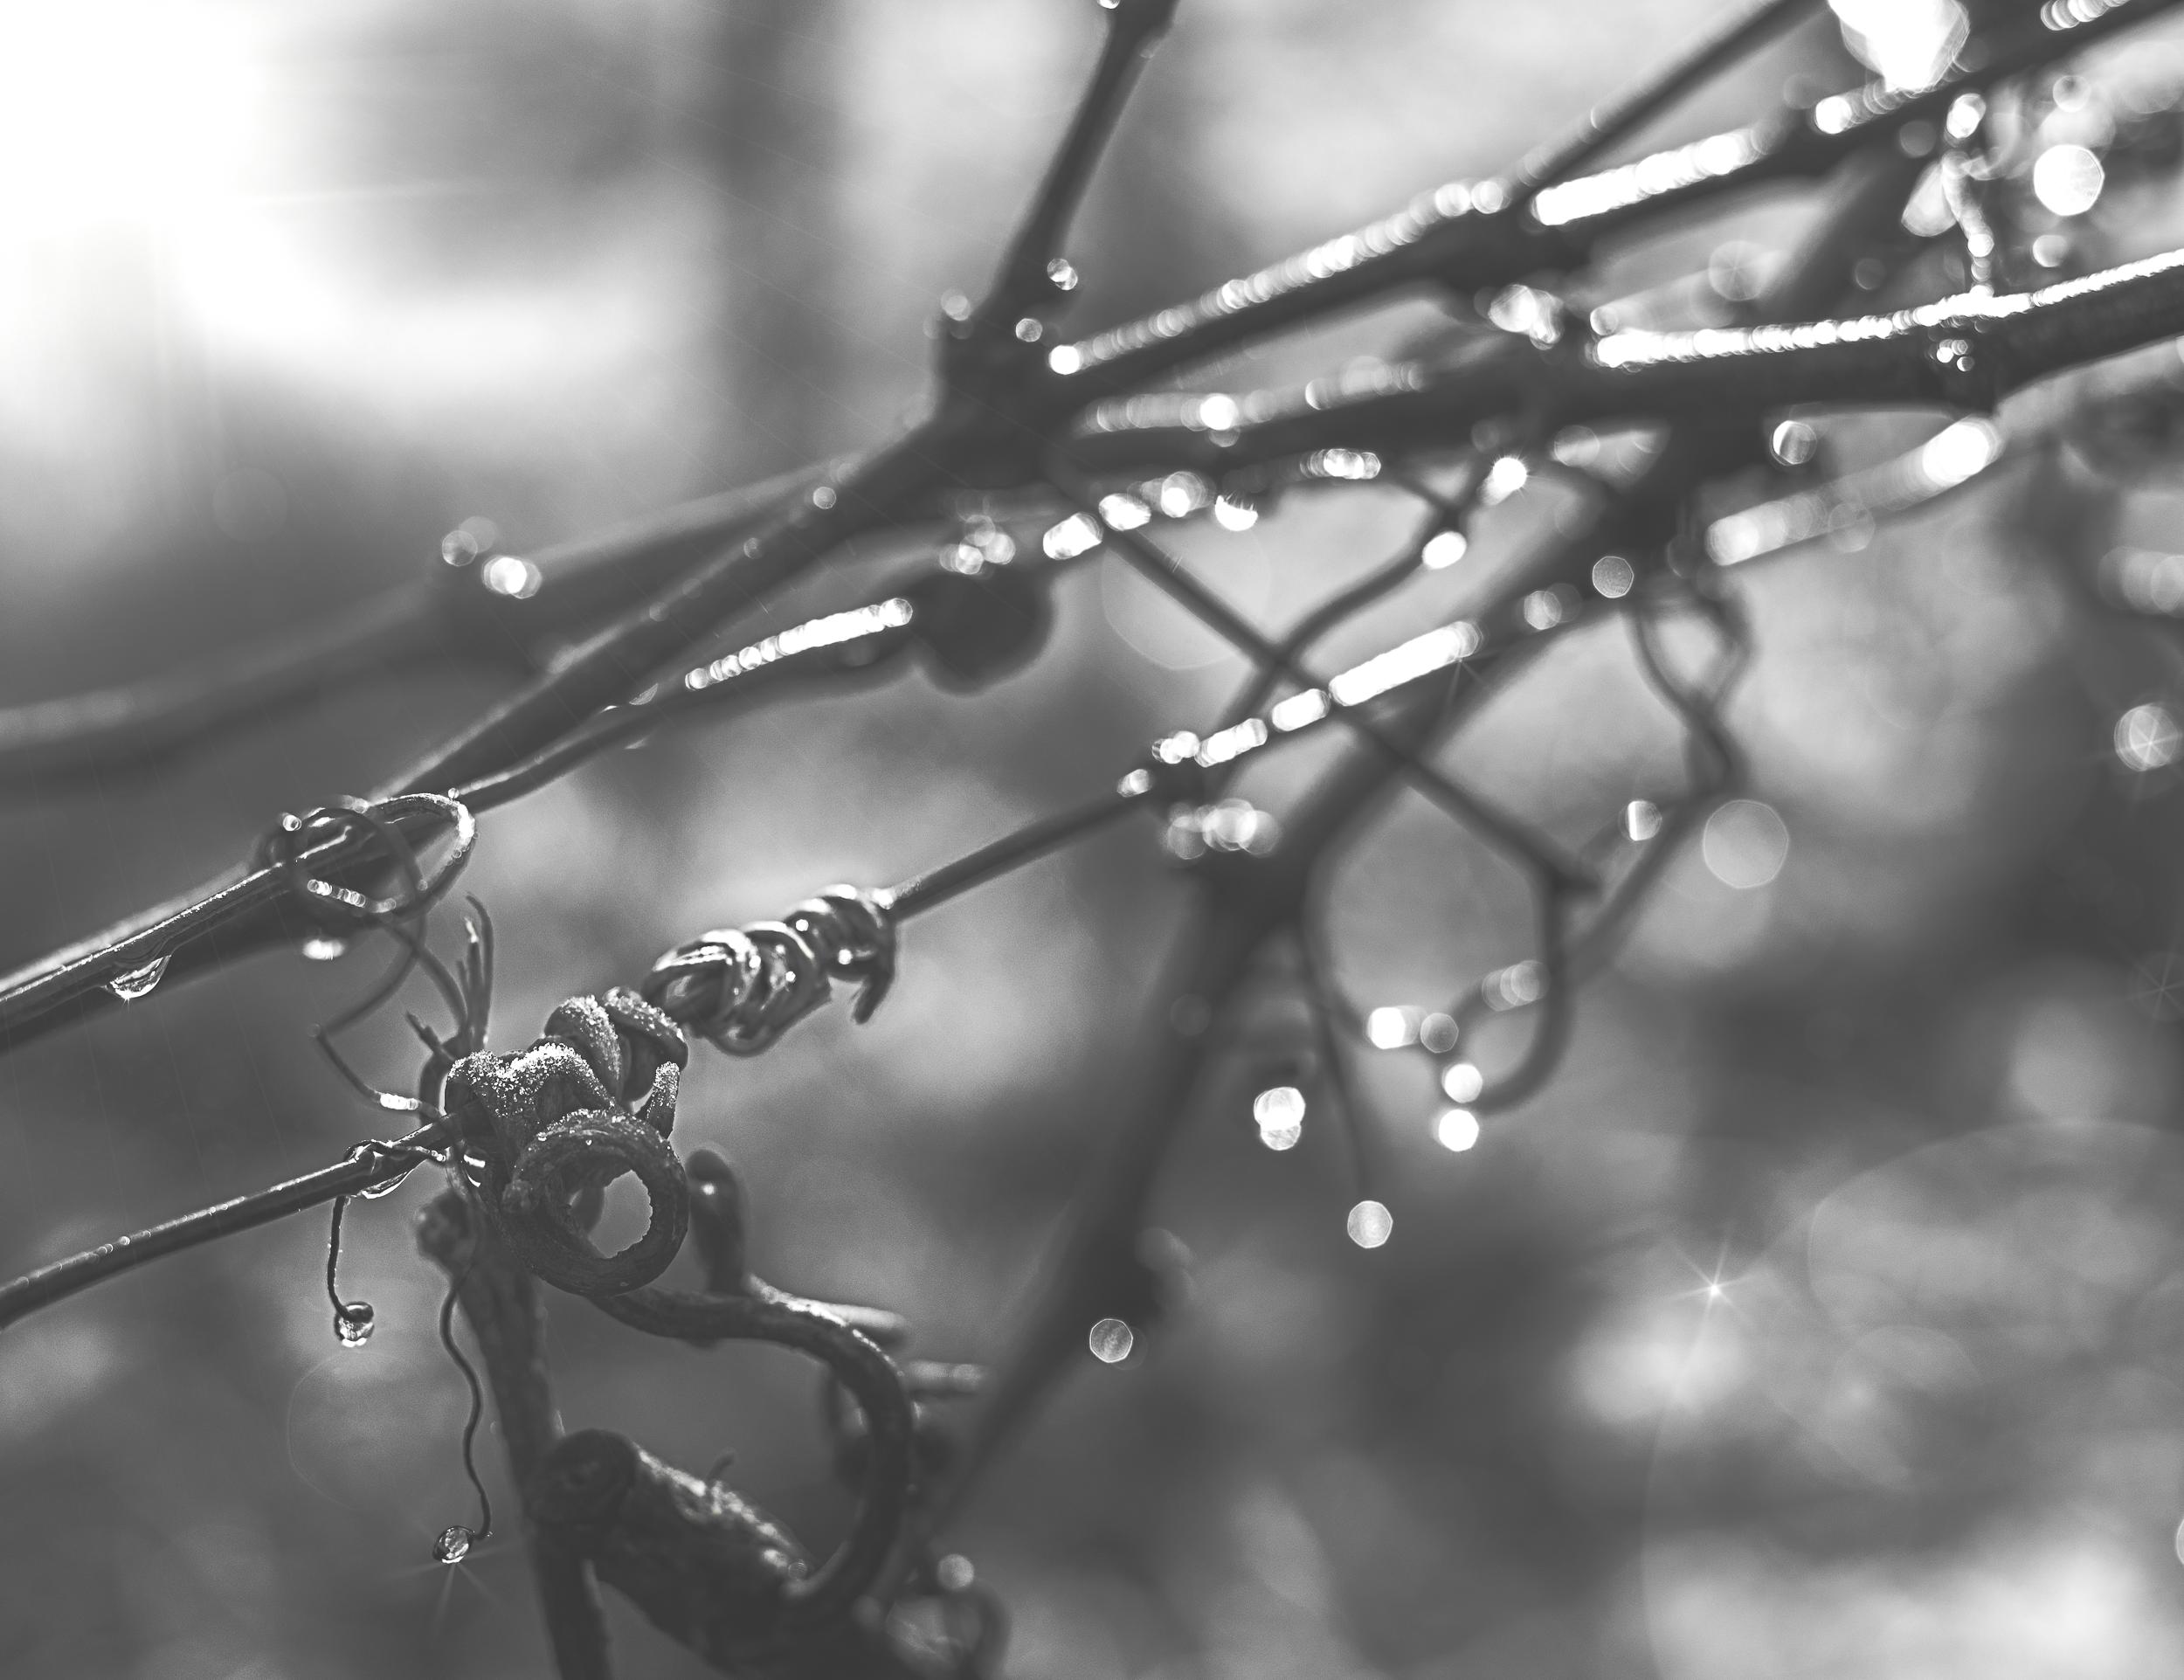
branch, snow, winter, dew, light, black and white, plant, photography, sunlight, leaf, flower, france, europe, line, darkness, nikon, black, monochrome, twig, close up, nikkor, 07, ardeche, moisture, freezing, macro photography, c uruyann, monochrome photography